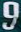
Number: 9